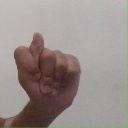
अक्षर: ट